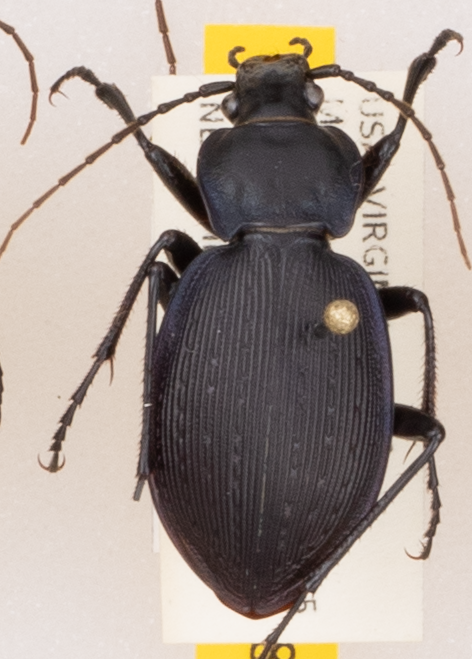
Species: Carabus goryi
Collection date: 2019-08-27
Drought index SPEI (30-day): -0.764
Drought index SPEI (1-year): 1.69
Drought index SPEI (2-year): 1.69